Spring Break (film)

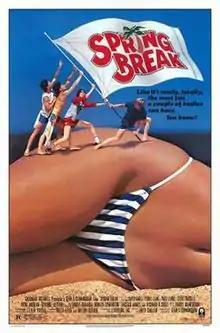
Theatrical release poster

Spring Break is a 1983 American sex comedy film directed and produced by Sean S. Cunningham. It stars David Knell, Perry Lang, Paul Land and Steve Bassett. The film follows two sets of two college guys spending a spring break together in Fort Lauderdale, Florida.